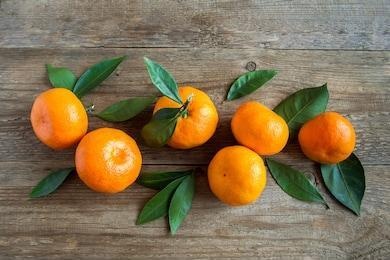
Label: mandarine